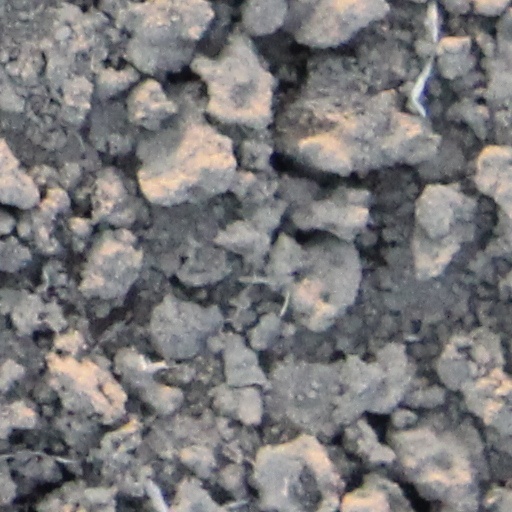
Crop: wheat